Alexander the Great (board game)

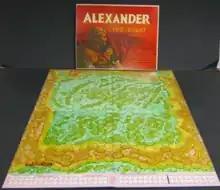
The Avalon Hill 2nd edition game box (1974) and much-reviled "violent green" mapboard that was described as "the result of an exceptionally nasty LSD trip."

In the inaugural issue of "Phoenix", John Norris said this game has "the best army morale system I have ever seen in a board game, which reduces the effectiveness of troops as it declines in stages." However, Norris noted "Unfortunately the game does not allow one to recreate Alexander's battle plan at all, or the Persian one, for that matter. This is because of a series of flaws in design."